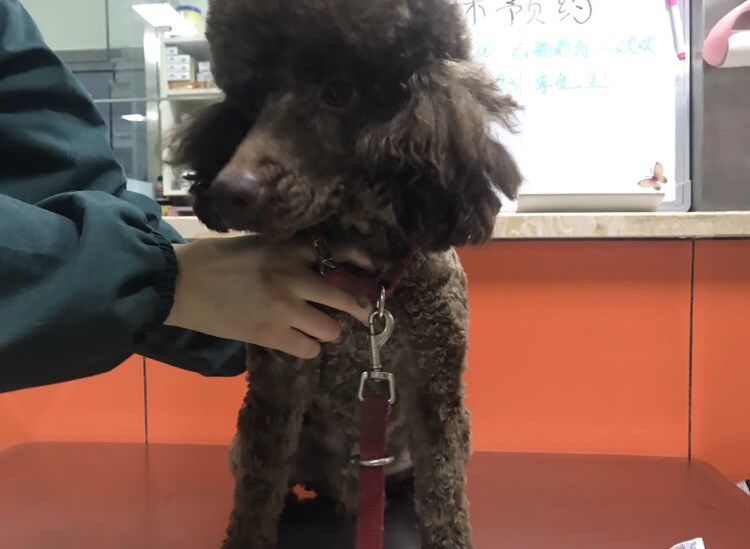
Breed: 7449-n000128-teddy